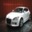
Label: automobile